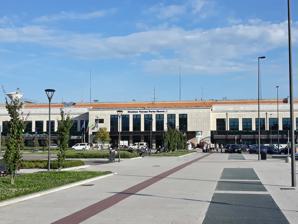
Building: Verona Porta Nuova railway station
Country: Italy
Year built: 1922
Railway station in Verona, Italy Verona Porta Nuova The station and bus terminus (before 2015) General information Location Piazzale 25 Aprile, 6 37138 Verona Verona (VR) , Veneto Italy Coordinates 45°25′45″N 10°58′56″E / 45.429167°N 10.982222°E / 45.429167; 10.982222 Owned by Rete Ferroviaria Italiana Operated by Grandi Stazioni Line(s) Milan–Venice Verona–Bologna Verona–Innsbruck Verona–Mantua–Modena Verona–Legnago–Rovigo Train operators Trenitalia Trenord NTV-Italo ÖBB-DB Connections Urban, interurban and airport buses Other information IATA code XIX History Opened 1851 Services Preceding station Trenitalia Following station Desenzano del Garda-Sirmione towards Milano Centrale Frecciarossa Vicenza towards Udine Vicenza towards Trieste Centrale Vicenza towards Venezia Santa Lucia Desenzano del Garda-Sirmione towards Genova Brignole Peschiera del Garda towards Torino Porta Nuova Rovereto towards Bolzano/Bozen Bologna Centrale towards Sibari Peschiera del Garda towards Genève-Cornavin EuroCity Vicenza towards Venezia Santa Lucia Peschiera del Garda towards Zürich HB Domegliara-Sant'Ambrogio towards Brenner Regionale Veloce Isola della Scala towards Bologna Centrale Terminus Verona Porta Vescovo towards Venezia Santa Lucia Domegliara-Sant'Ambrogio towards Bolzano/Bozen Regionale Terminus Terminus Dossobuono towards Mantova Buttapietra towards Bologna Centrale Castelnuovo del Garda towards Brescia Verona Porta Vescovo towards Venezia Santa Lucia Preceding station DB Fernverkehr Following station Rovereto towards München Hbf EC 89 Bologna Centrale Terminus Preceding station ÖBB Following station Peschiera del Garda towards La Spezia Centrale Nightjet Vicenza towards München Hbf Peschiera del Garda towards Roma Termini Vicenza towards Wien Hbf Preceding station Trenord Following station Peschiera del Garda towards Milano Centrale RE6 Terminus Location Verona Porta Nuova Location in Veneto Show map of Veneto Verona Porta Nuova Location in Northern Italy Show map of Northern Italy Verona Porta Nuova Location in Italy Show map of Italy Verona Porta Nuova is the main railway station of Verona , Italy . It is one of the two stations serving central Verona; the other station, Verona Porta Vescovo , is located at the east of the city. It is situated at Piazzale XXV Aprile ("25 April") at the south of the city centre. The station is a 20-minute walk (approximately 1.5 kilometres (0.9 mi)) or 10-minute bus ride from Arena di Verona . The station was opened in 1852 by the Austrian Empire's Südbahn and, after its transfer to Italy, has substantially been rebuilt between 1910 and 1922. Following the destruction by allied bombings during the Second World War , the present building was reconstructed between 1946 and 1949. Verona Porta Nuova is a major cross-junction station in Italy: the north–south Brenner Railway connecting Austria and Bologna meets the east–west Milan-Venice railway . The north–south route has been classified by the European Union as Trans-European Network (TEN) Axis No. 1 Berlin-Palermo. The station handles 25 million passengers annually. History Bern-im-Wälsch under Austria The first train to arrive at Verona Porta Nuova was driven by the locomotive Verona on the newly built railway from Venice which crossed River Adige (River Etsch) . The initial station building was a temporary wooden structure; it was replaced in 1852 by a small masonry building. The masonry, however, had an odd shape: a part of its front had eight arched openings, which went further forward than the other part with only three. Upon its opening, Verona Porta Nuova was less important than Porta Vescovo, which was located near a major Austrian military camp. At that time, Verona, called Bern-im-Wälsch, was one of the Austrian Empire's main military strongholds with a capacity of 120,000 troops. The Porta Nuova station was initially used only by the two of the three classes of passenger trains then in the region: "omnibus" and "mixed" trains. It did not handle the fastest, most expensive "direct" trains or offer any baggage service. Network Extension In 1853, a single-track line became operational from Verona to Porto Mantovano (Mantua). In the same year, the Austrian Empire began construction of the Brenner Railway over the Brenner Pass at 1,371 m (4,498 ft), connecting County of Tyrol and Kingdom of Lombardy–Venetia. The Brenner Railway was among Austria's first trans-alpine heavy railways along with the now defunct Franzensfeste-Marburg Railway ( Fortezza in Italy and Maribor in Slovenia). In 1854, the Venice-Verona Railway began westward extension towards Brescia and Bergamo . In 1859, the Brenner Railway from Verona reached Bozen . In 1867, the entire Brenner Railway was completed and connected Verona to Innsbruck over the Brenner Pass. Network transfer to Italy After Austria's defeat in the Austro-Prussian War (1866) , in which Italy sided with Prussia over territorial promise of Venetia, ownership of the Brenner Railway south of Ahl-am-Etsch was transferred to Italy. In 1873, Verona-Modena railway crossed River Mincio and reached Mantua. Extension to Modena was completed in 1874, connecting this railway to Milan-Bologna mainline. In 1877, a railway line between Verona and Rovigo opened. With the absorption of Veneto into Italy in 1866, the Milan-Verona-Venice Railway came under the management of Upper Italian Railways . The size of Porta Vescovo was no longer sufficient in handling rail traffic; Porta Nuova was therefore designated as the main station of Verona . In 1900, the building was temporarily enlarged with a central wooden building, while projects were being developing for the new station. Architects initially envisaged the station comprising six platforms with additional tracks for the storage of rolling stock and for freight train operations. First Reconstruction (1910s) Work on reconstructing the new station building, designed by the architect Dini, began in 1910 and was almost complete in 1913, albeit in a preliminary form. The proposed building would be 114 m (374 ft) long and 20 m (66 ft) high, contain a central dome and two smaller buildings on its side, and hoist a canopy along its facade. The central section would host the ticket office and luggage facility; there would be a waiting room on the left was and a buffet the right. Offices would occupy the second floor. These plans, however, were not well-received among the Veronese. By early 1915, the new freight facilities were already in operation, including the commissioning of a large goods yard and locomotive depot. The outbreak of the First World War halted reconstruction work of the station. The formal re-opening, therefore, was delayed until 22 March 1922. The re-opened station's interior was decorated with mosaics by the master mosaic artist, Amedeo Mantellato, of Venice. In the 1920s, a track connection was built between the Brenner line and the goods yard. In 1924, a more direct line to Bologna, Verona-Bologna railway , was inaugurated. The route diverts to the east from the Verona-Mantua line and bypasses Mantua and Modena. In the 1930s, a new depot for locomotives was added to the storage facilities. Electrification of the lines around Verona was completed in 1941. Second Reconstruction (post-1945) Bomb fall plot of bombing on Verona on 28/01/1944, the target was Verona Porta Nuova marked by two X on the left side of the frame The station was partially destroyed by bombing during World War II . The first isolated bombing raid of the station was carried out by a formation of four aircraft on 21 October 1940; the raid made use of cluster bombs and incendiaries. In total, the city has suffered twenty bombing raids. Two of the toughest attacks took place on 4 and 28 January 1945 and the station was rendered unusable. In September 1946, the station was rebuilt on the same site to a design by the architect Roberto Narducci . This rebuilt station, aesthetically very different from the original, though structurally similar, was completed in March 1949. Many types of marble from Verona were used, covering an area of 4,000 m 2 (43,000 sq ft); the floors were laid out with mosaics composed of ceramic tiles and the furniture was installed that was designed to harmonise with the building. The new station carried over from the previous station a gap between its elevated platforms and the level of the pedestrian areas outside the station. This peculiarity has forced services to be organised on two floors: on the ground floor there are services for business travellers and the public, while rail-related services are located on the upper floor. The platforms have metal roofs in Art Nouveau style (even with those that survived from the previous station); whereas the roofs of the central and two lateral buildings are made of reinforced concrete . The current station building, however, does not include any elements of historical and architectural heritage. Renovation (2014-15) The station was included in the program of rehabilitation among major Italian stations, carried out by Grandi Stazioni, a subsidiary of the Italian State Railway . It was renovated in order to accommodate the Milan–Verona high-speed railway and the Verona–Venice high-speed railway . The station area, managed by Grandi Stazioni, extends over an area of 127,500 m 2 (31.5 acres) with buildings occupying 22,840 m 2 (245,800 sq ft). Among these, 2,730 m 2 (29,400 sq ft) was involved in the first phase of the renovation. In April 2014, the information boards (train departures and arrivals) at the station's main ticket hall were upgraded from analog to digital display. The bus station area was reorganised for the winter bus timetable from 14 September 2015 onwards: the western area became an outdoor garden at ground level, a short-stay car park and underground parking spaces. The urban (city) and extraurban (suburban and intercity) bus stops were extended westwards and rearranged to bring some routes closer to the main area. A new waiting hall, which hosts the ticket office, was built at the bus station. Passenger statistics Platforms Verona Porta Nuova is used by about 68,000 passengers each day and a total of 25 million annually. It is the ninth busiest railway station in Italy. The station area is the centre of Verona's transport network: the Bus Terminal is located directly in front of station building and hosts services by ATV Verona (“Azienda Trasporti Verona”, ATV) to Verona-Villafranca Airport and popular tourist attractions along Lake Garda. Station The station building of Verona Porta Nuova has 4 storeys: the basement is occupied by Ferrovie dello Stato offices; the ground floor consists of Trenitalia's large ticket hall and travel information room, ÖBB (Austrian State Railways) ticket office, Italo NTV customer service booth, a bookstore, several commercial stores, a newsagent, left luggage facility, bars and washroom facilities; the platform level is used for passenger services and a police station at the end of Platform 1; the first and second floor are occupied by rail offices. Services As of the December 2023 timetable change, [update] the following services stop at Verona Porta Nuova: Frecciarossa : services to Bolzano/Bozen , Genova Brignole , Milano Centrale , Sibari , Torino Porta Nuova , Trieste Centrale , Venezia Santa Lucia , and Udine . Italo : various high-speed services. NightJet : service to La Spezia Centrale , Roma Termini , München, and Wien . EuroCity : services to Bologna Centrale , Genève-Cornavin , München , Venezia Santa Lucia, and Zürich . Regionale Veloce : services to Bologna Centrale, Brenner , and Venezia Santa Lucia. RegioExpress : service to Milano Centrale. Regionale : service to Bologna Centrale, Bolzano/Bozen, Brescia , Mantova , and Venezia Santa Lucia. See also Trains portal Architecture portal Italy portal History of rail transport in Italy List of railway stations in Veneto Rail transport in Italy Railway stations in Italy References